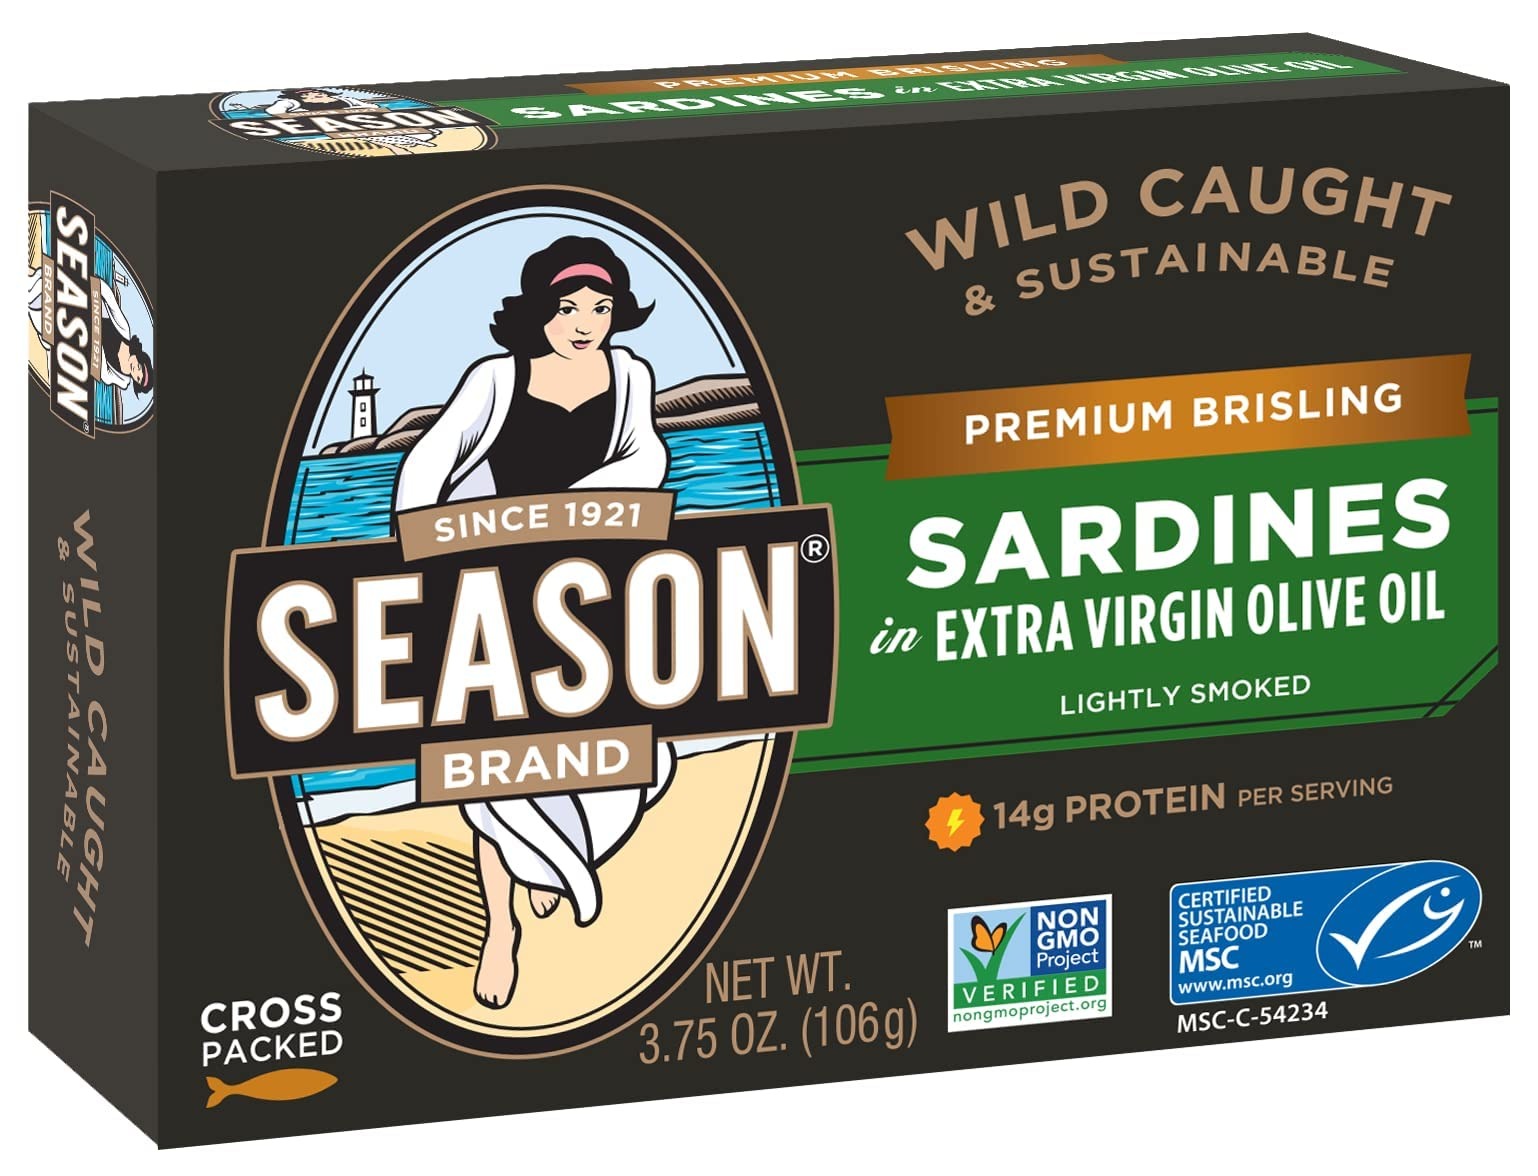
Item Name: Season Brisling Sardines in Extra Virgin Olive Oil - Wild Caught, 14g of Protein, Keto Snacks, More Omega 3's Than Tuna, Kosher, High in Calcium, Canned Sardines, Cross Packed - 3.37 Oz Tins, 12-Pack
Bullet Point 1: TINY BUT MIGHTY - Brisling sardines are a tinier variety of regular sardines, but they still pack the same nutritional wallop and are lightly smoked for a deep, delicious flavor
Bullet Point 2: HIGH OMEGA 3's - Rich in Omega-3 Fatty Acids & excellent source of natural fish oils, Season Sardines are a great way to incorporate their nutritional benefits in your diet!
Bullet Point 3: SARDINES WILD CAUGHT - All of our sardines are wild-caught, low in mercury, & a rich source of sustainable protein. Full of essential vitamins & minerals & known as a staple in the Mediterranean diet
Bullet Point 4: PROTEIN POWERHOUSE - Ounce for ounce, sardines deliver more total nutrition than other, larger protein sources, and they do it without the saturated fat. All the healthful goodness you want!
Bullet Point 5: PRIDE IN SUSTAINABILITY - Caring for our Ocean Ecosystem is important to the Season Brand. We are certified sustainable by Friend of the Sea, which is a seal of approval and a badge of honor for us
Value: 40.44
Unit: Ounce

Price: 43.19